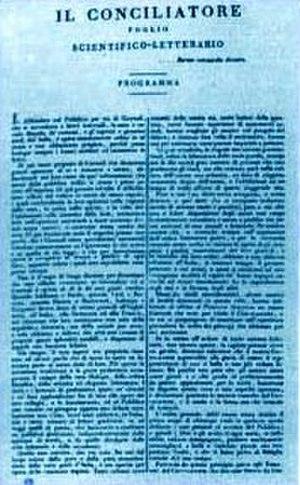
La censure en Italie est la censure qui s'applique aux moyens d'information, de divertissement et de presse en Italie.